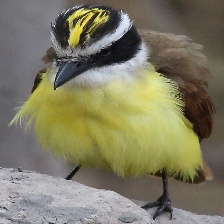
Species: GREAT KISKADEE
Scientific name: PITANGUS SULPHURATUS